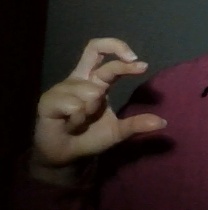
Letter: thal